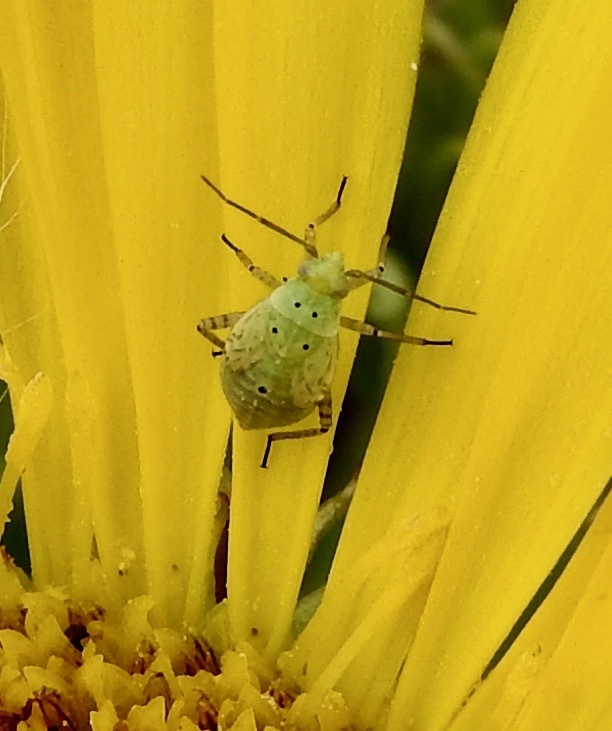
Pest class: lygus_bug